Lafayette Square, St. Louis

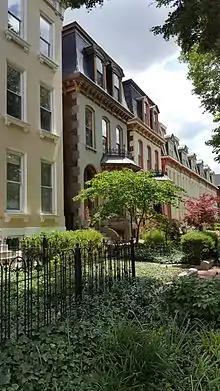
Second Empire-style Victorian townhouses line the streets of Lafayette Square.

Lafayette Square is a neighborhood in St. Louis, Missouri, which is bounded on the north by Chouteau Avenue, on the south by Interstate 44, on the east by Truman Parkway, and on the west by South Jefferson Avenue. It surrounds Lafayette Park, which is the city's oldest public park — created by local ordinance in 1836.